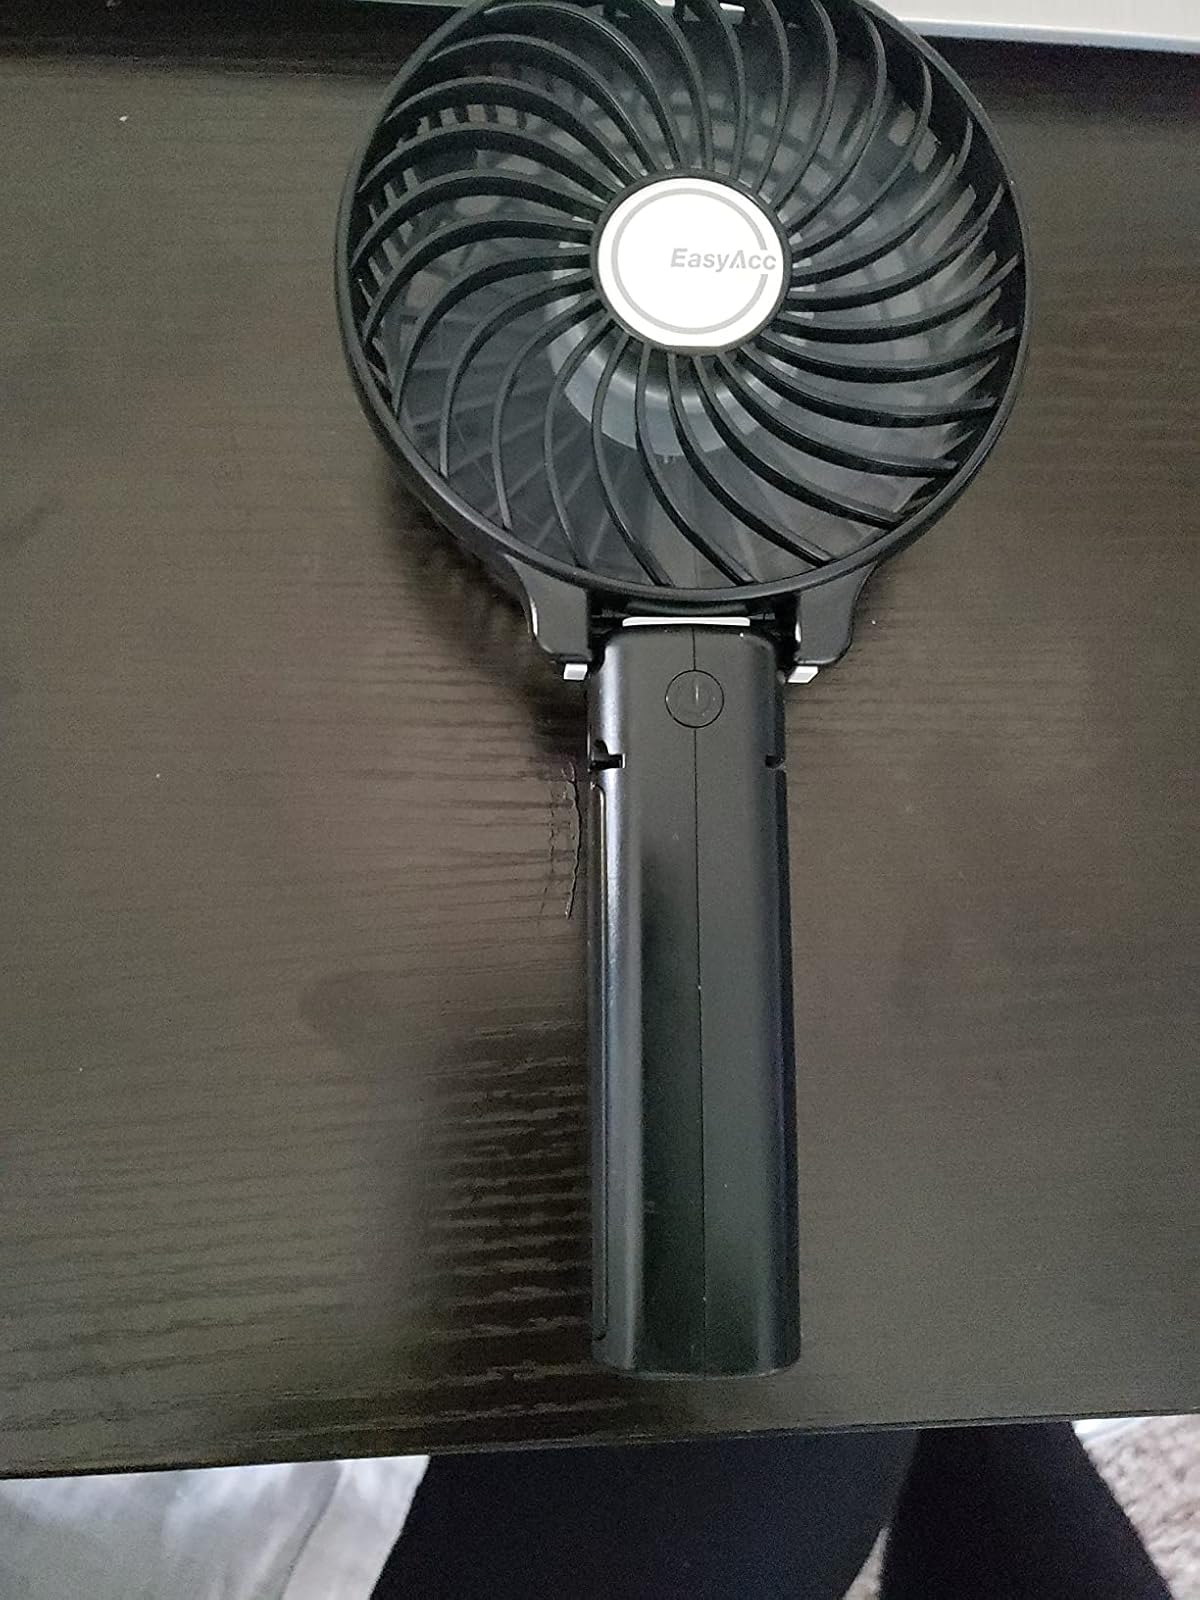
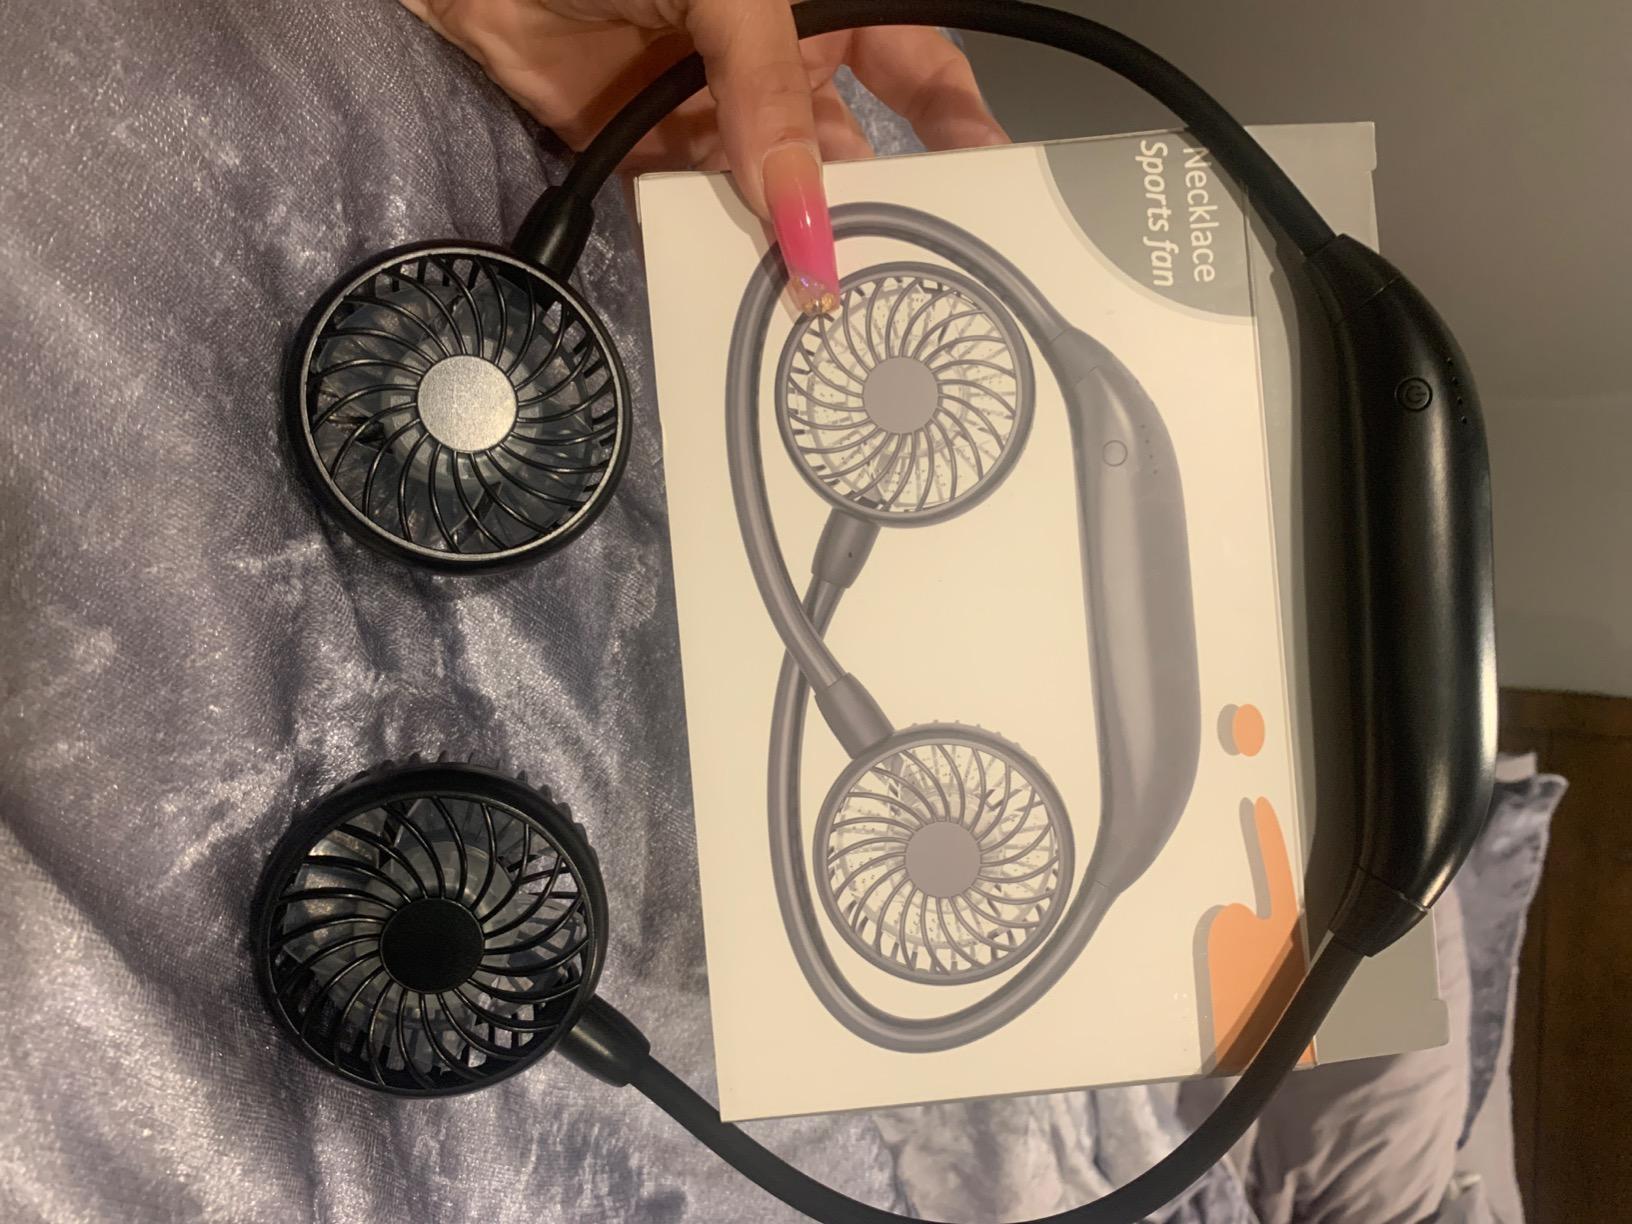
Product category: fan
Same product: no